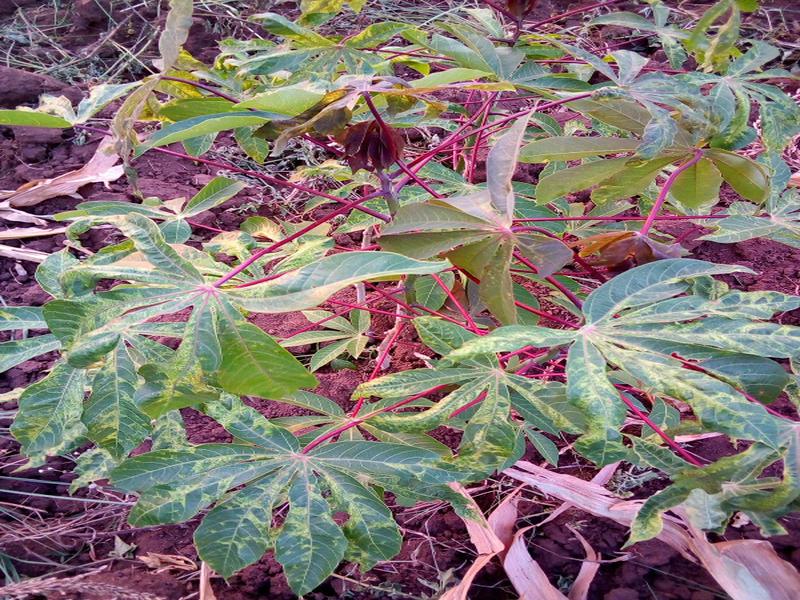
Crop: cassava
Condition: mosaic_disease